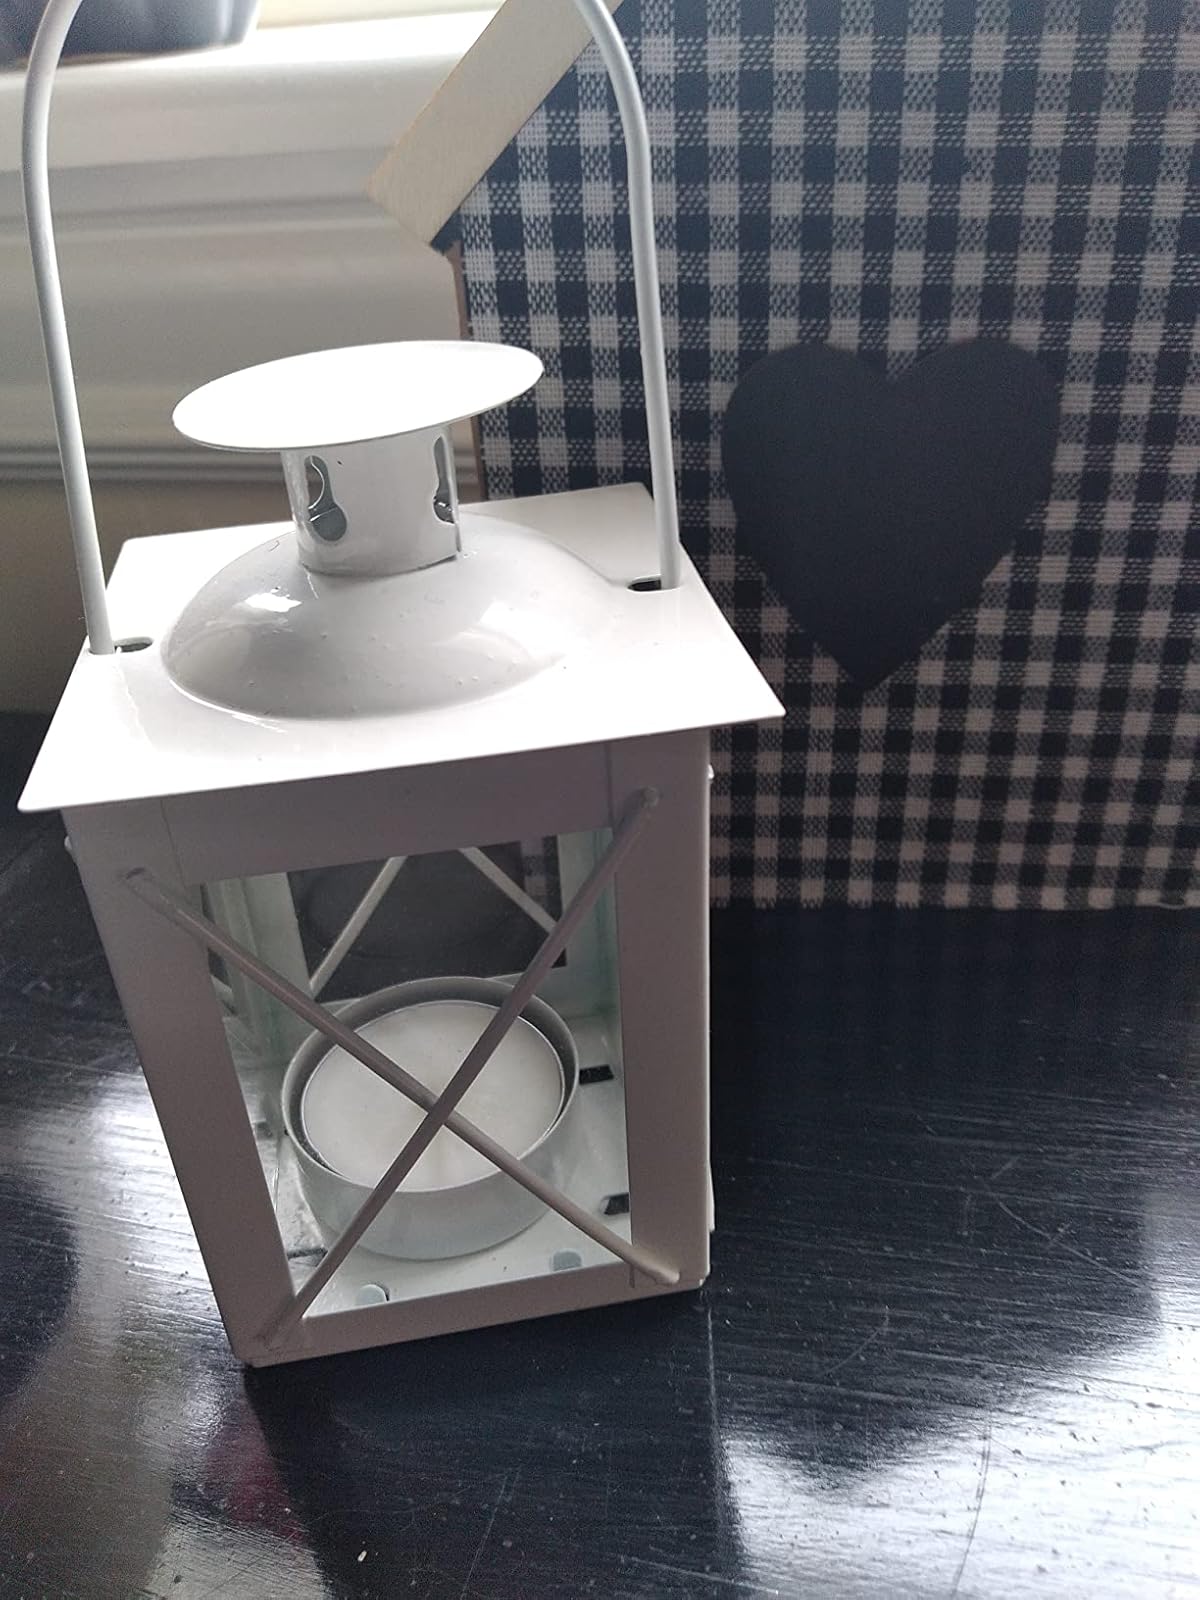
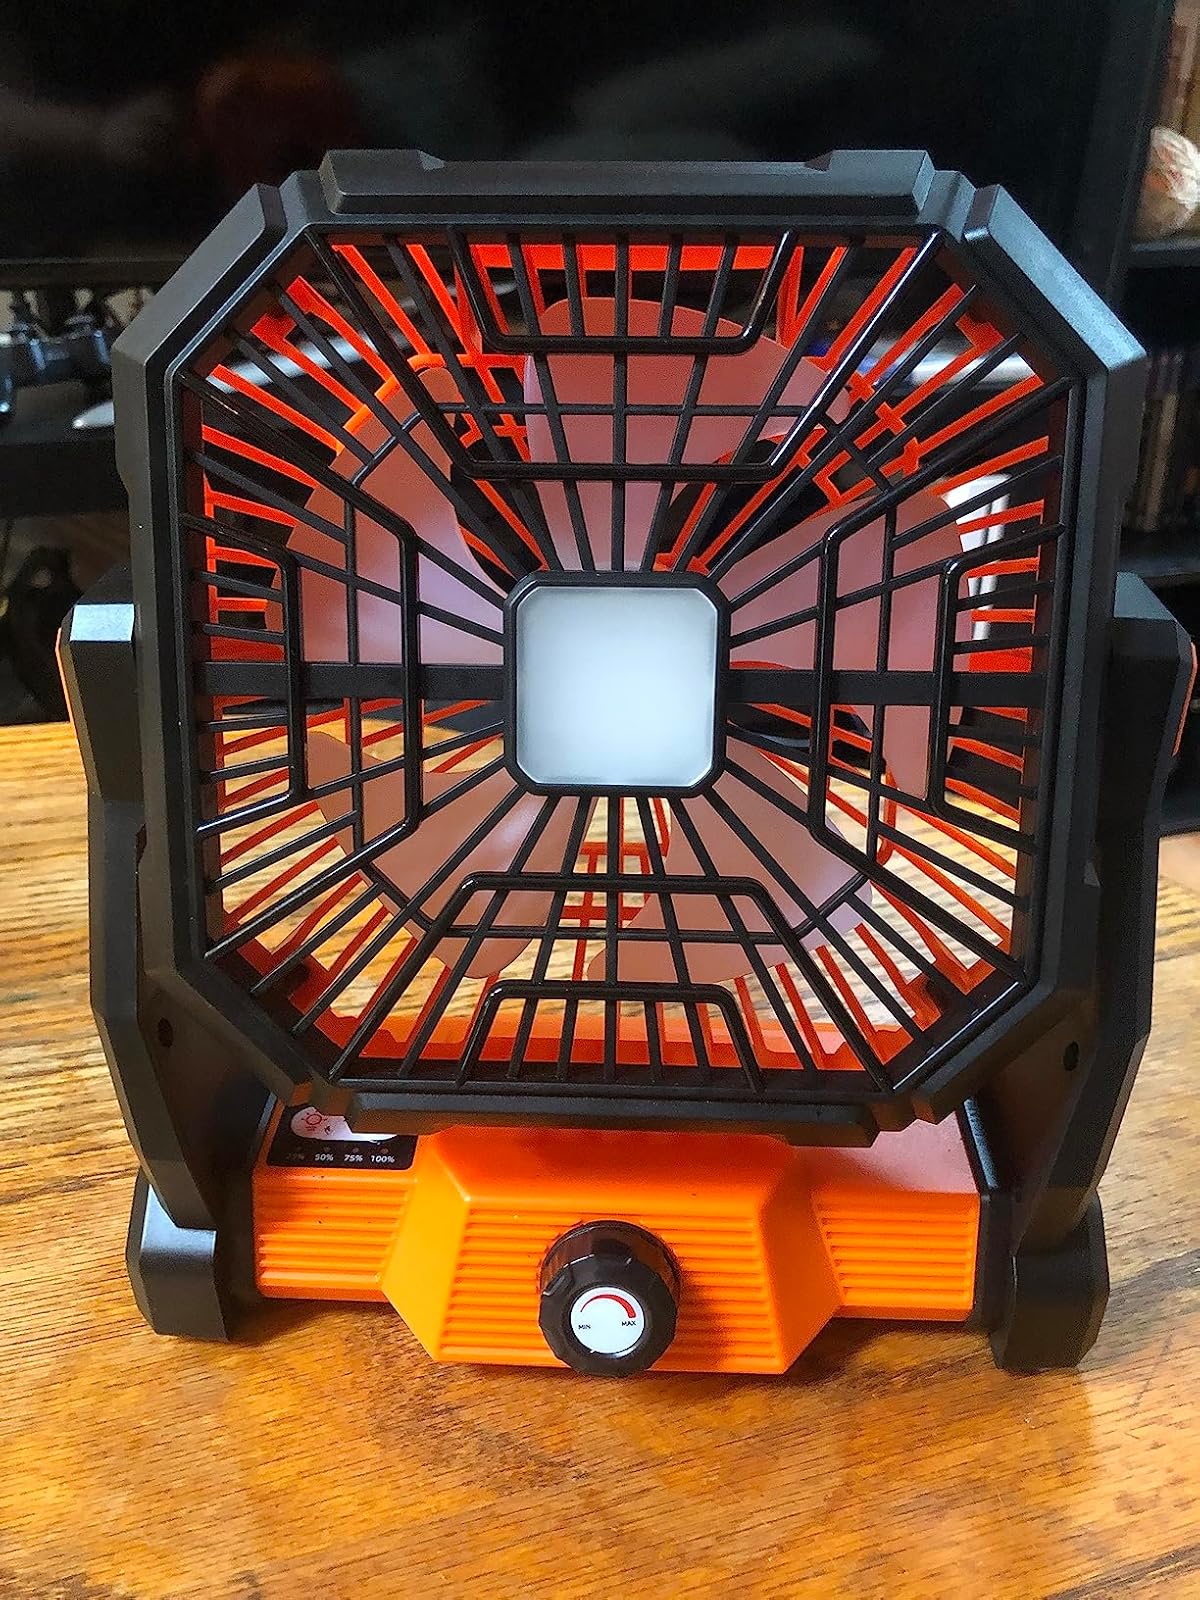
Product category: lantern
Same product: no